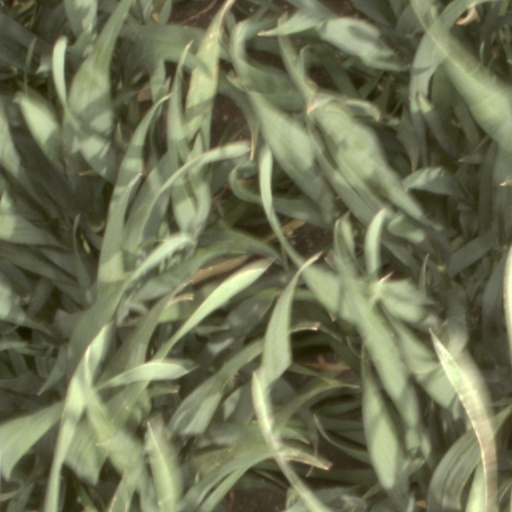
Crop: wheat